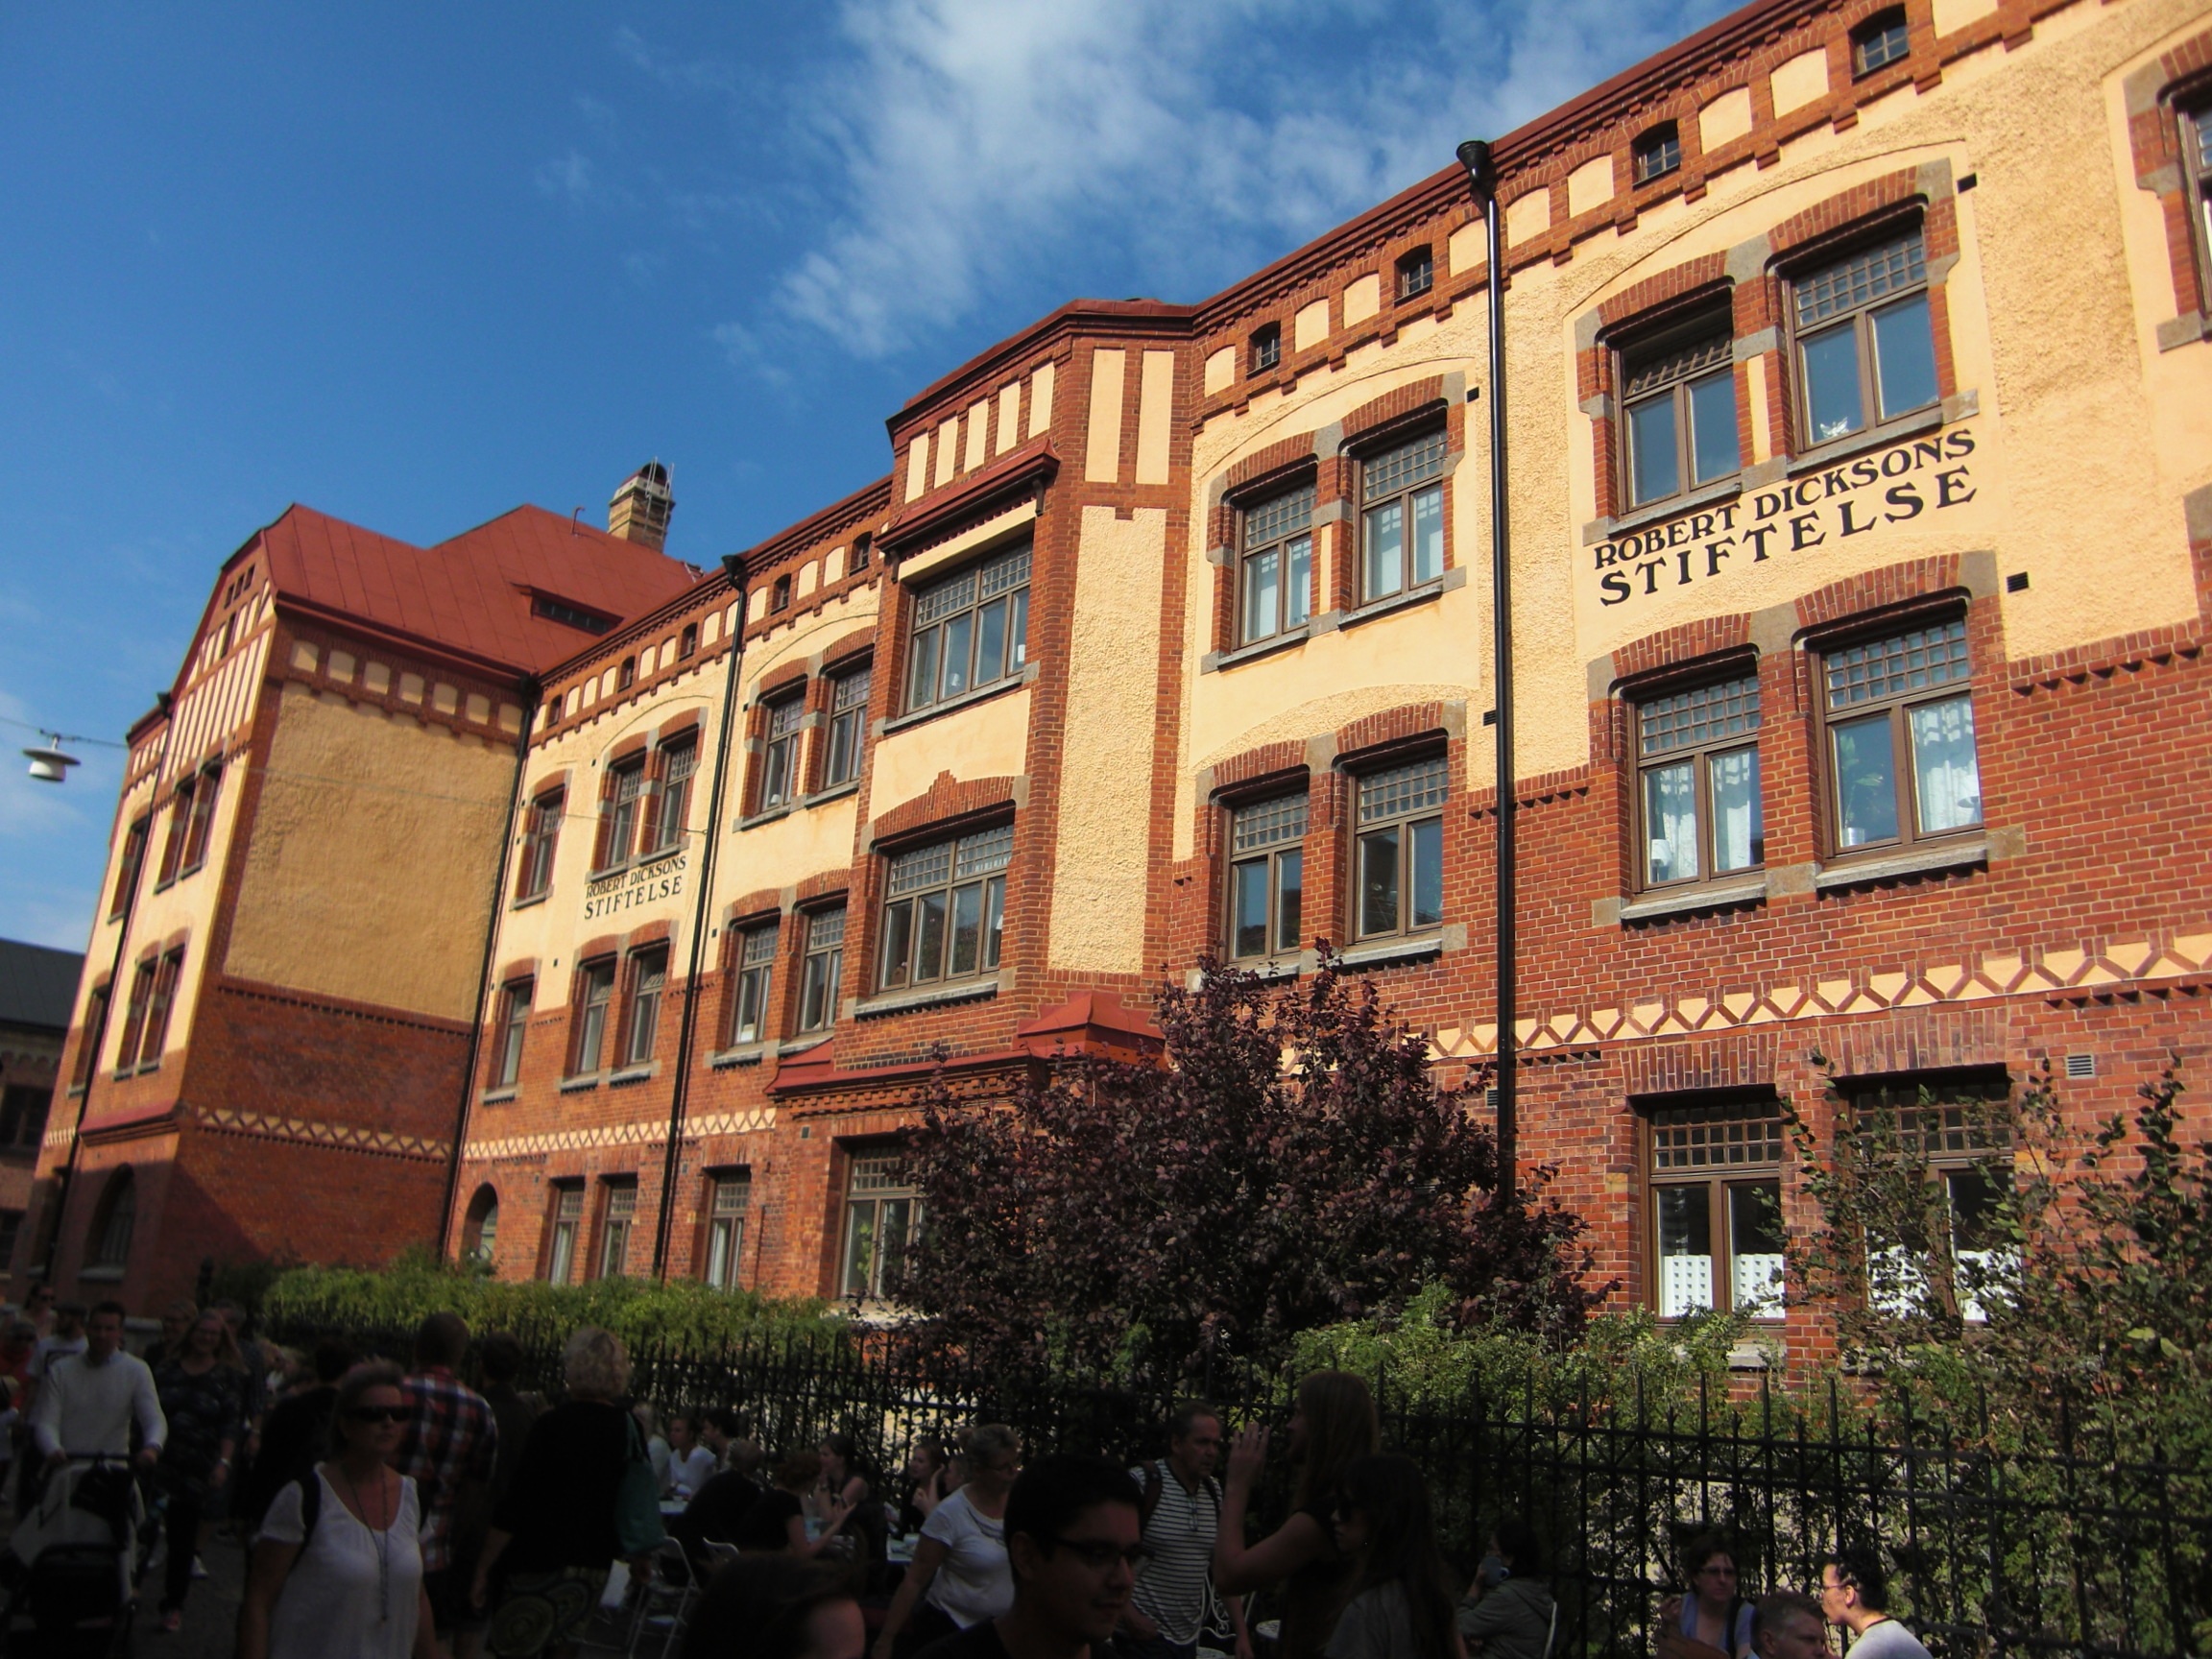
architecture, town, building, city, downtown, plaza, facade, property, sweden, estate, historically, gothenburg, neighbourhood, old people's home, residential area, human settlement, robert dicksons pin